Midburn

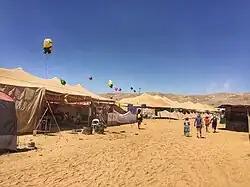
Camp at Midburn 2016

Midburn (Hebrew: מידברן; Arabic: ميدبيرن) is a 6-day event held in the Negev Desert in southern Israel.